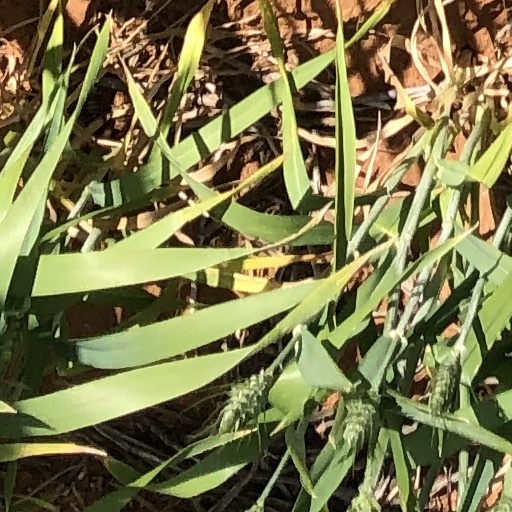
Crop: wheat